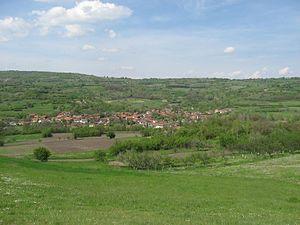
Donje Krnjino est un village de Serbie situé dans la municipalité de Babušnica, district de Pirot. Au recensement de 2011, il comptait 214 habitants.